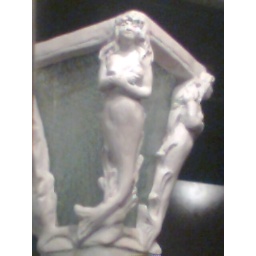
Mermaids on a lamp post as seen in a store window on Valencia St.